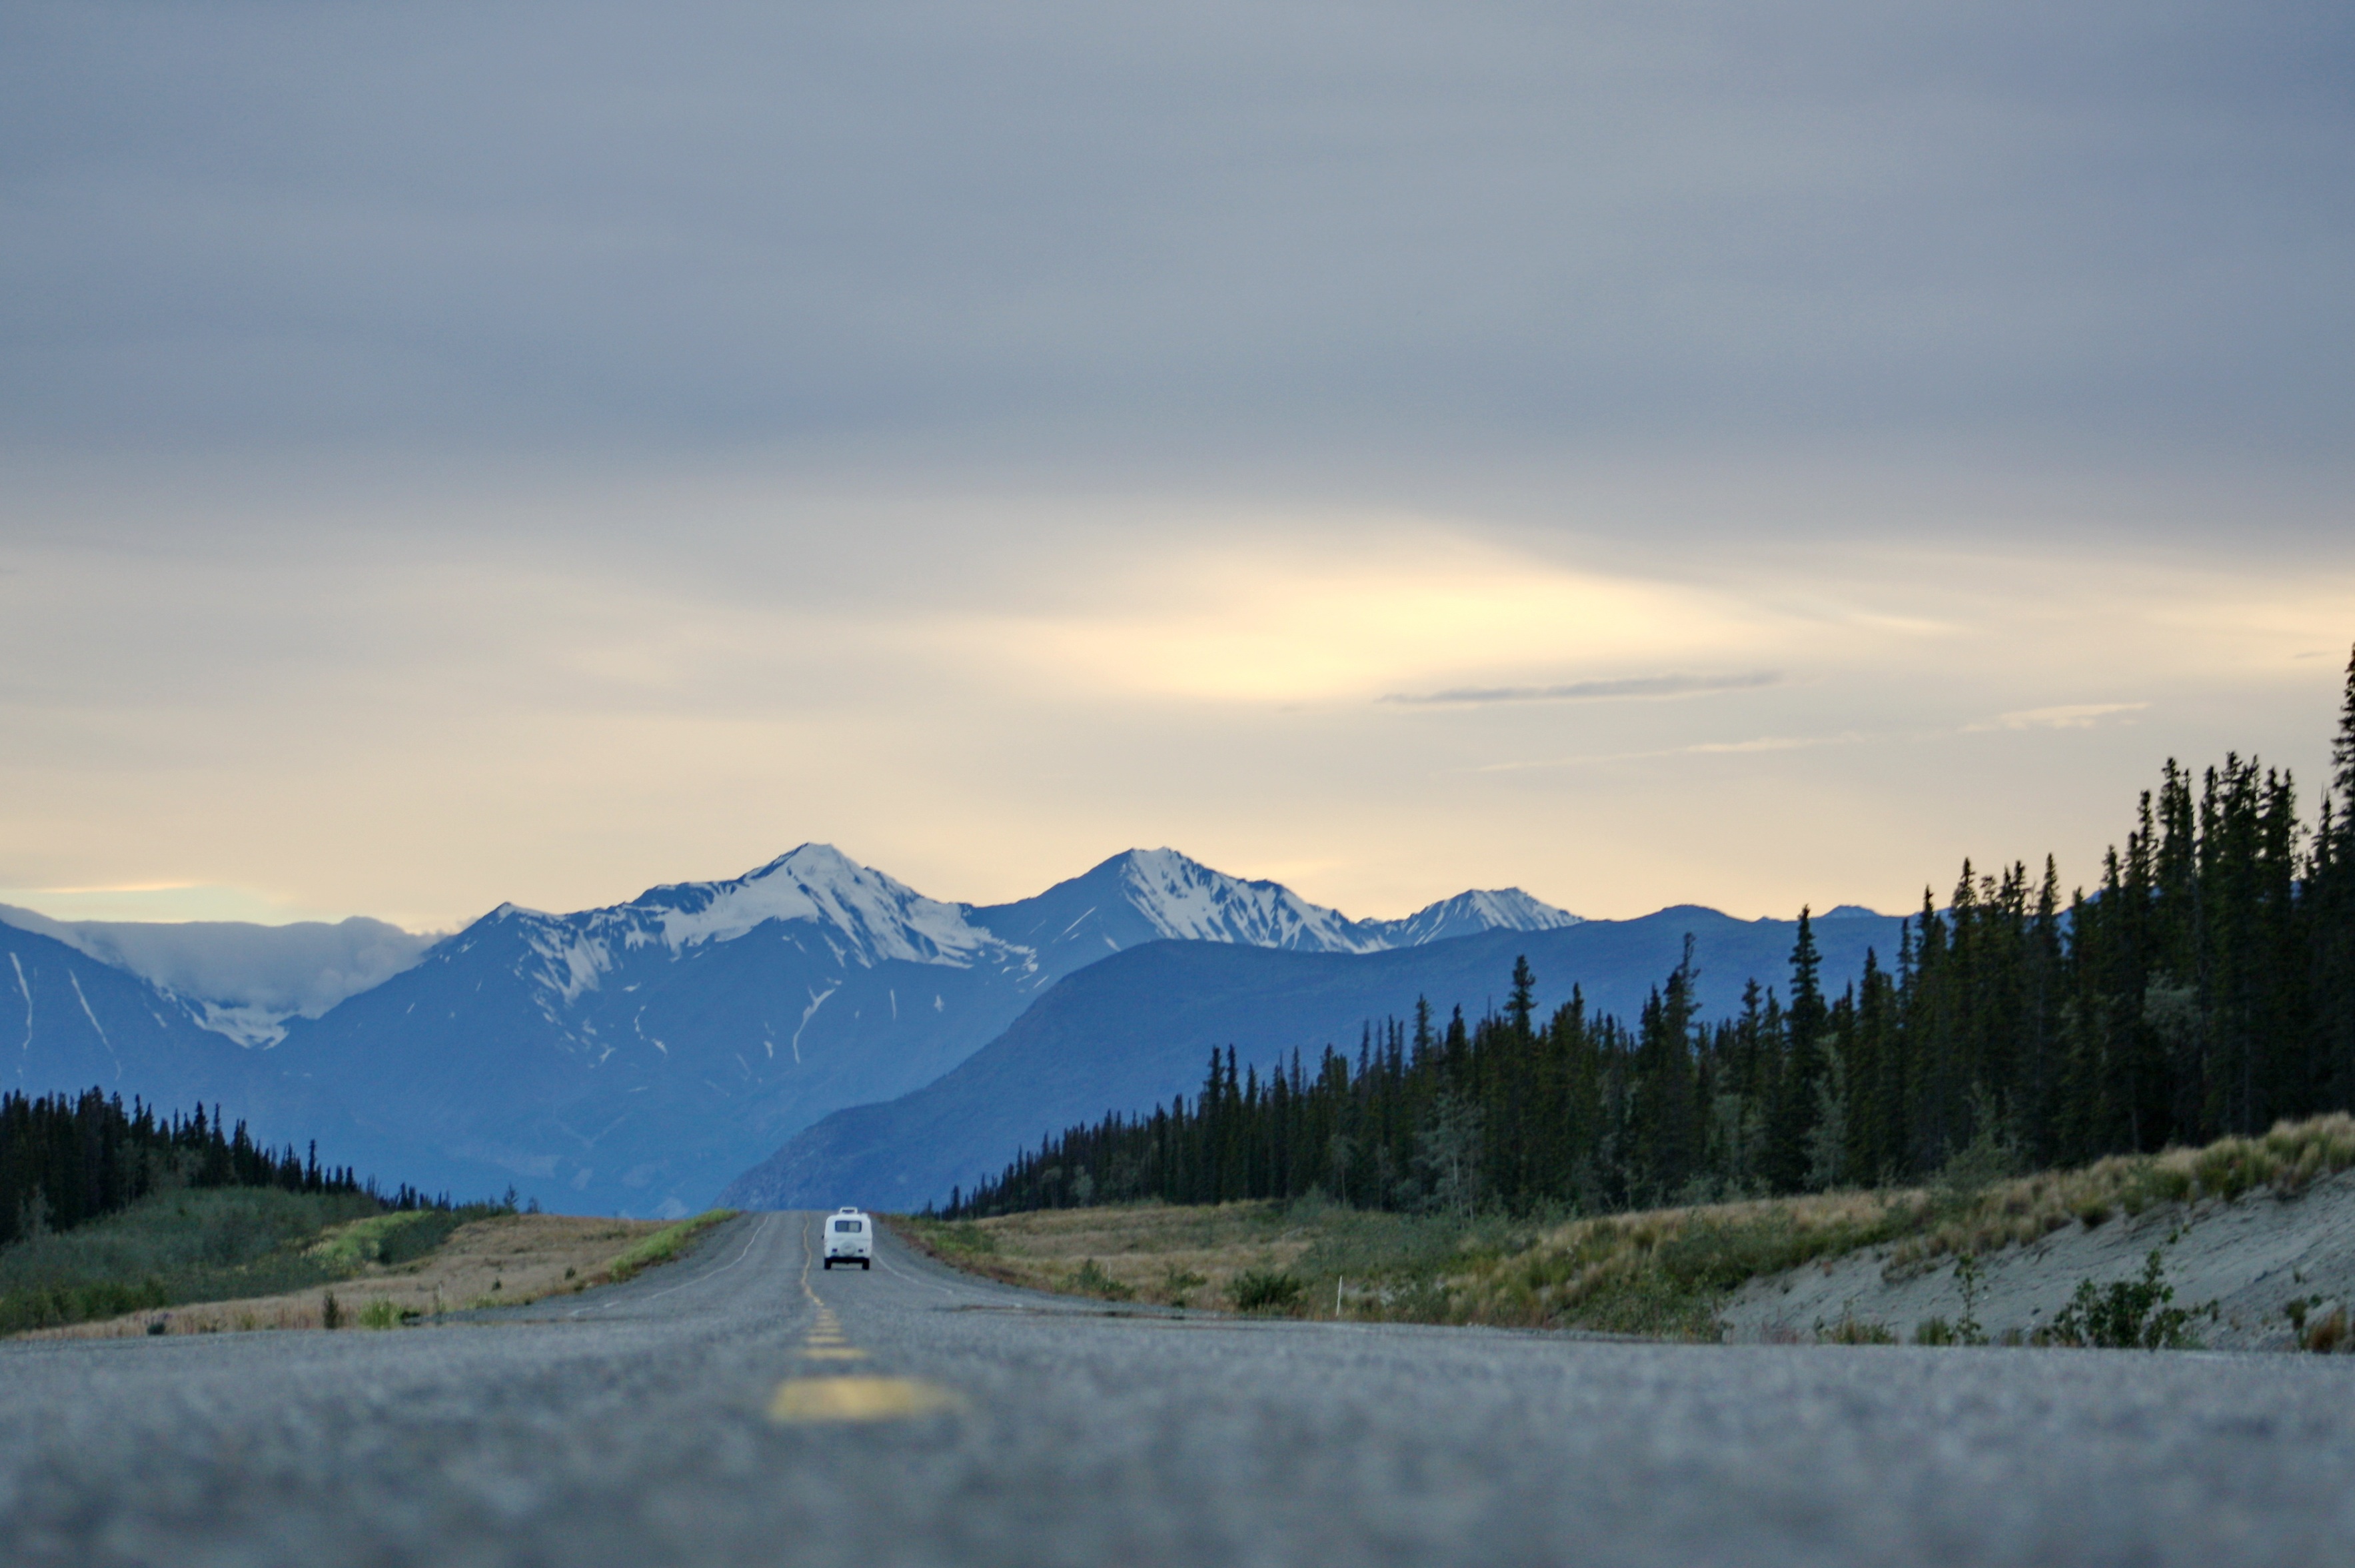
landscape, nature, wilderness, mountain, snow, winter, cloud, sky, sunrise, road, car, morning, hill, lake, perspective, dawn, valley, mountain range, panorama, travel, dusk, reservoir, ridge, trees, mountains, alps, plateau, loch, landform, geographical feature, atmospheric phenomenon, mountainous landforms, royalty free images